Elsie Knott

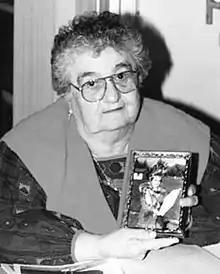
Elsie Knott

Elsie Marie Knott ( Taylor; September 20, 1922December 3, 1995) was the first woman in Canada to be elected as Chief of a First Nation. Knott became Chief of the Curve Lake First Nation in 1954, three years after the Indian Act was amended to give First Nations women the right to vote and hold positions in band governments.